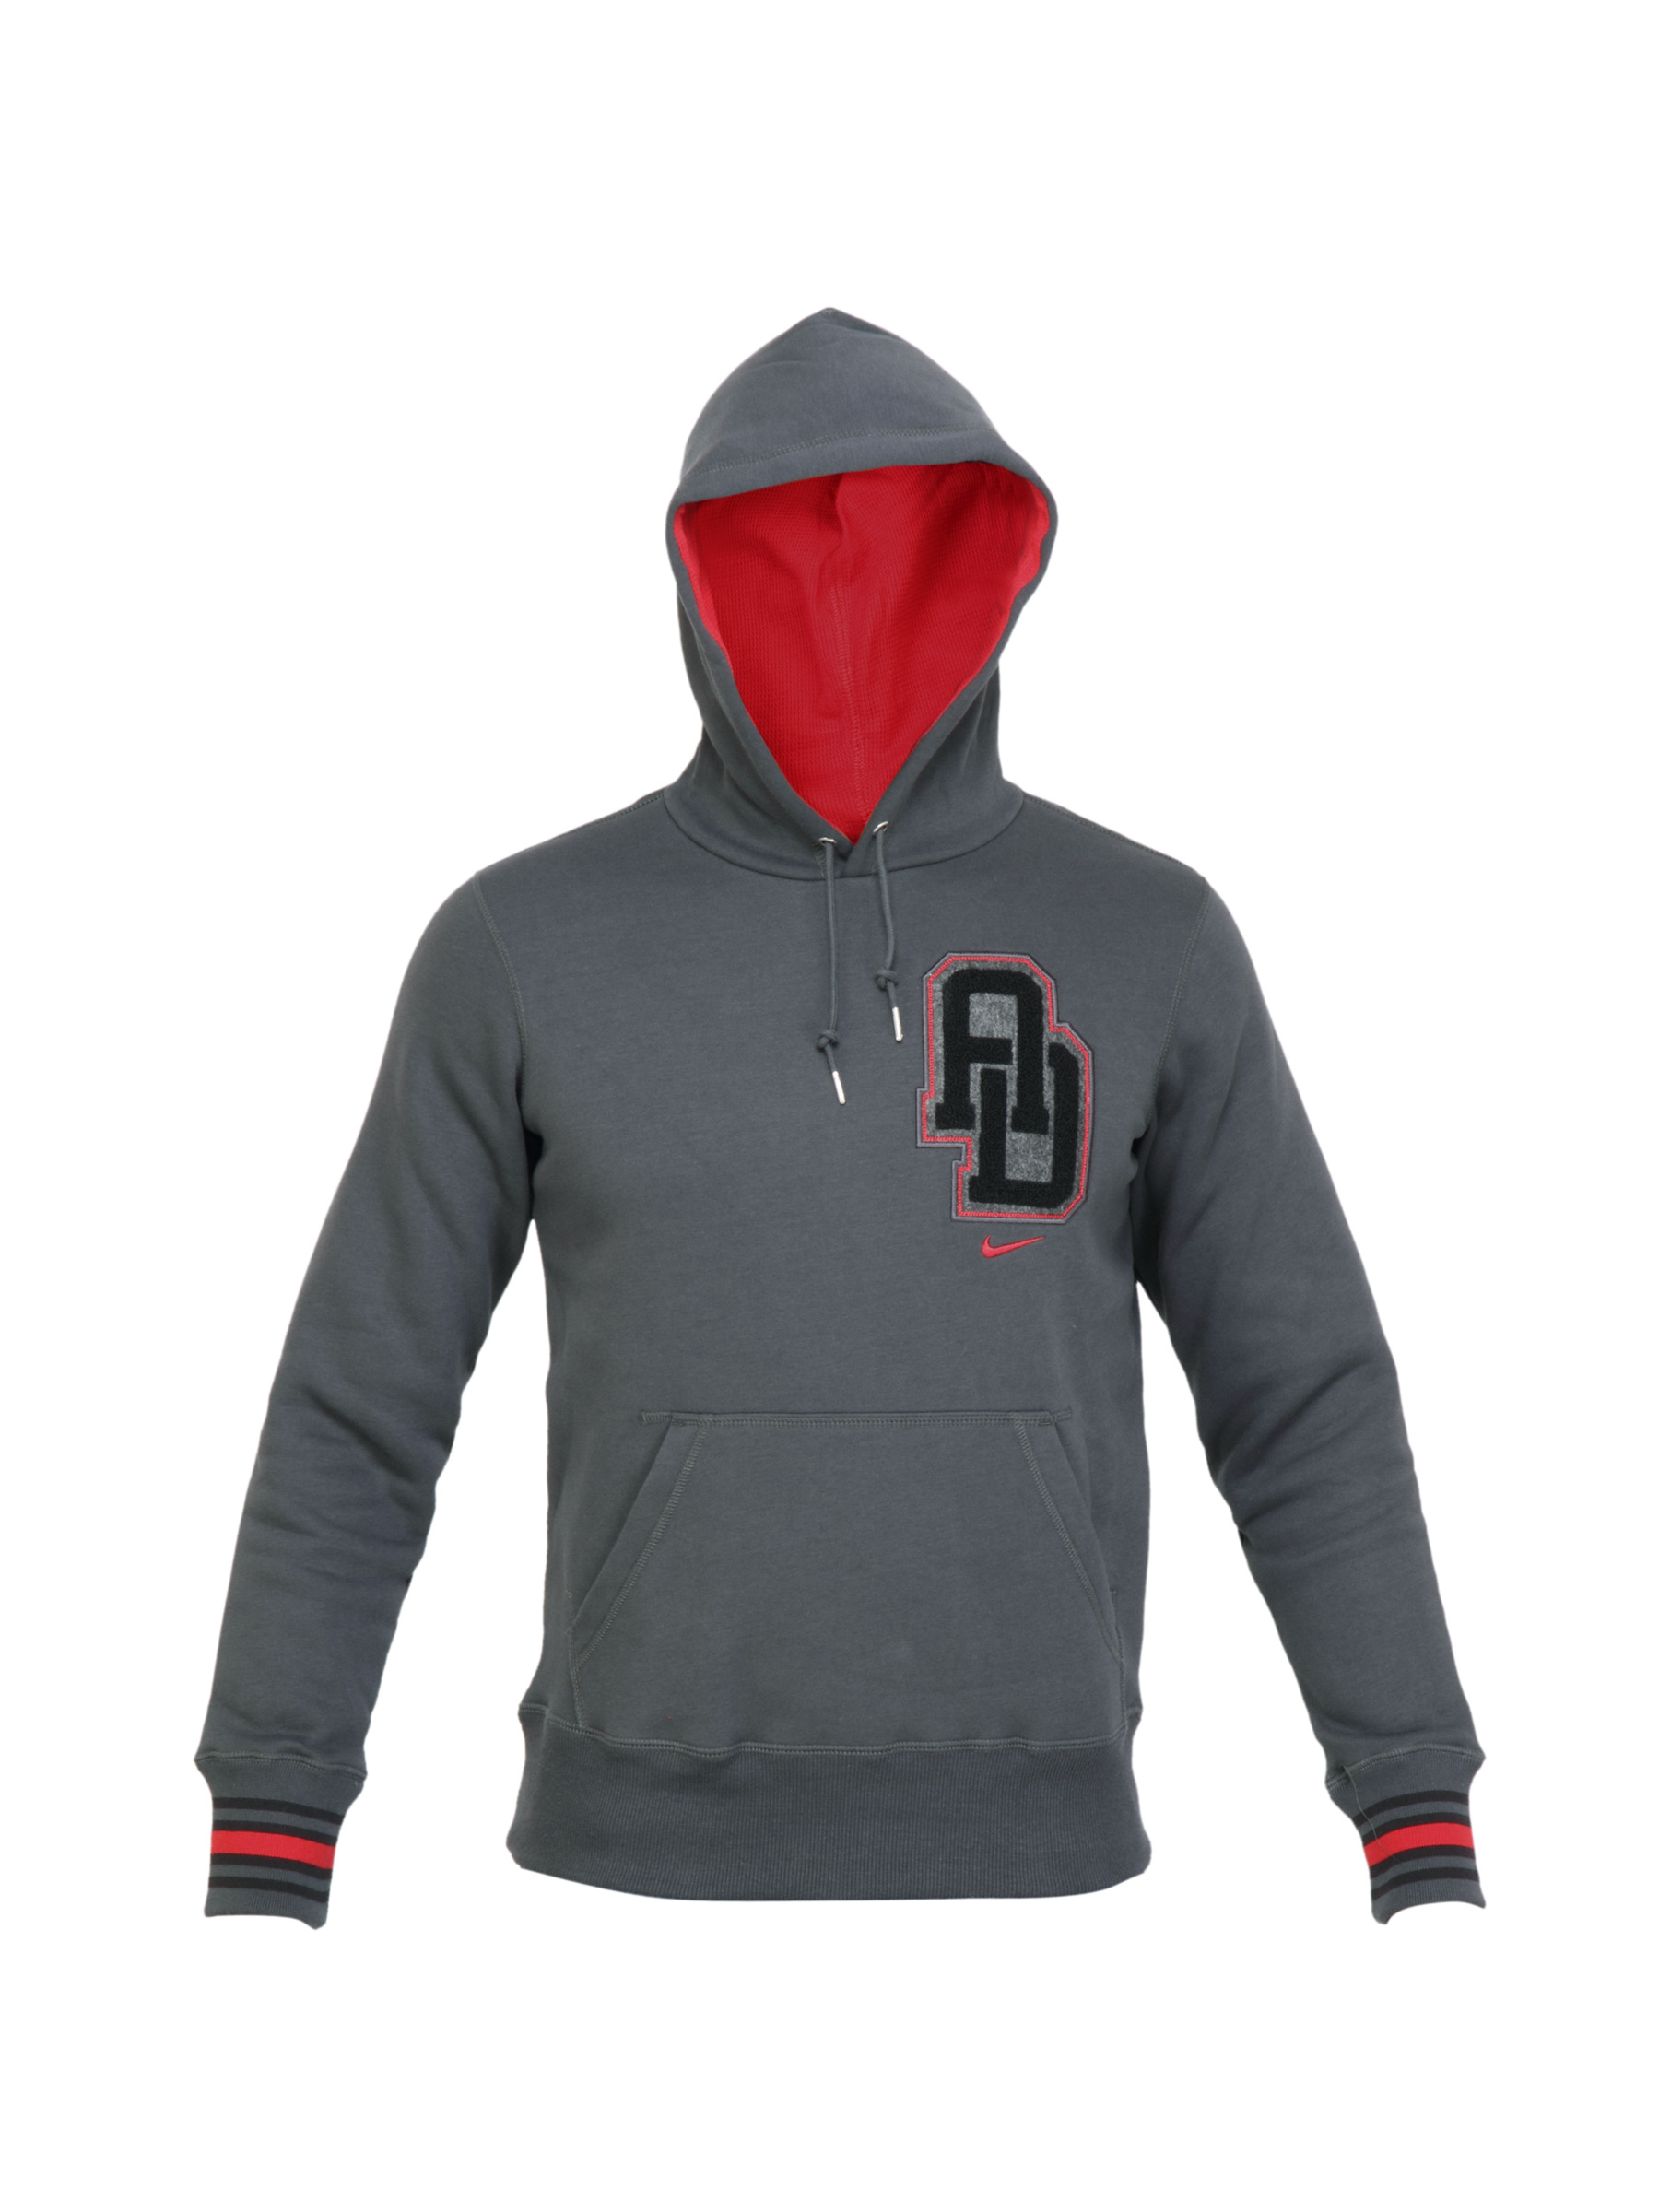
Nike Men AS Squad FT PO Hoody Graph Grey Sweatshirts
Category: Apparel / Topwear / Sweatshirts
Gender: Men
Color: Grey
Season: Fall 2011
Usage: Casual